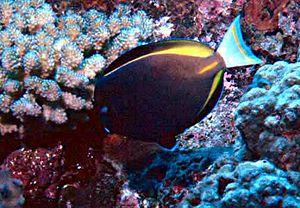
Acanthurus nigricans, communément nommé poisson chirurgien à joues blanches, est une espèce de poisson marin de la famille des Acanthuridae.